Ragnhildur Rósa Guðmundsdóttir

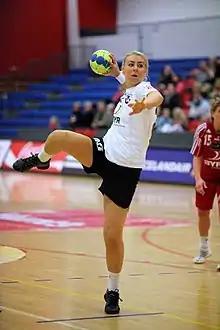
Ragnhildur in 2009 with FH.

Ragnhildur Rósa Guðmundsdóttir (born 20 July 1984) is an Icelandic former team handball player. She played on the Icelandic national team and participated at the 2011 World Women's Handball Championship in Brazil.